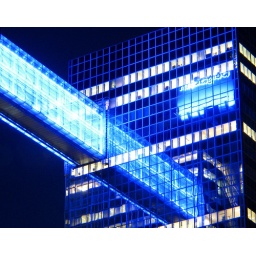
The Belgacom tower by night (north train station, Brussels)